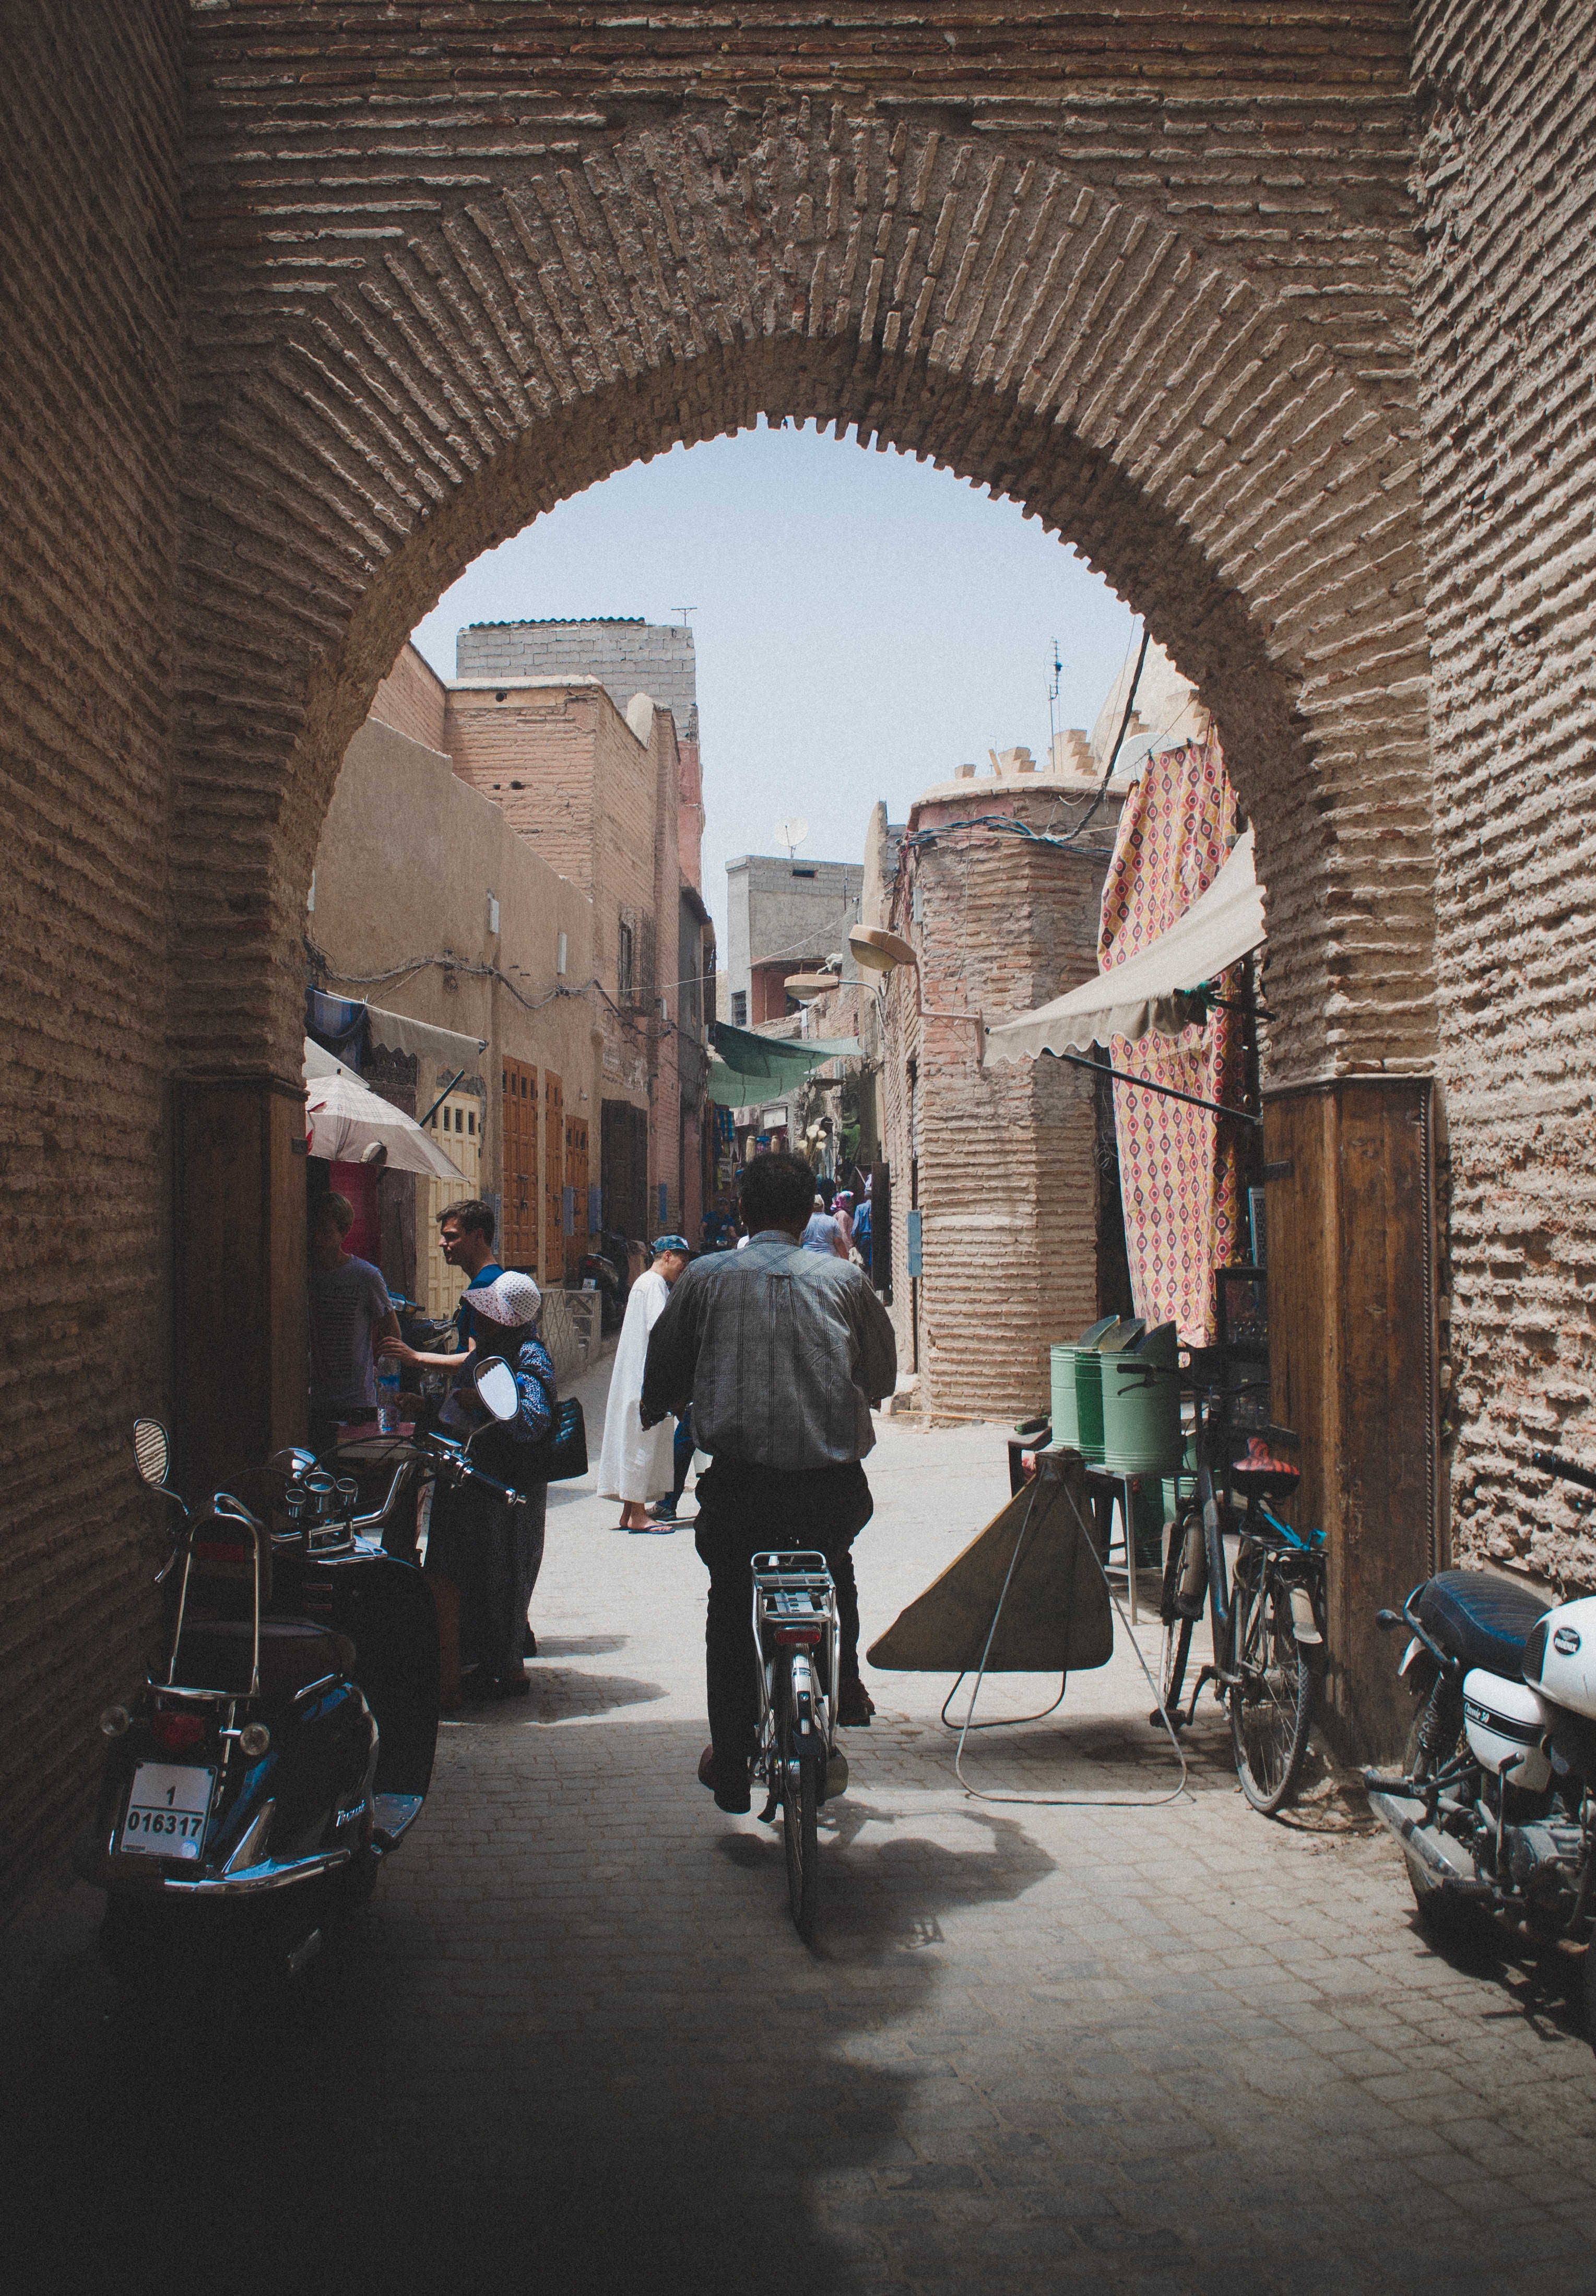
arch, architecture, alley, town, street, bicycle, vehicle, road, city, infrastructure, brick, building, lane, arcade, thoroughfare, tourism